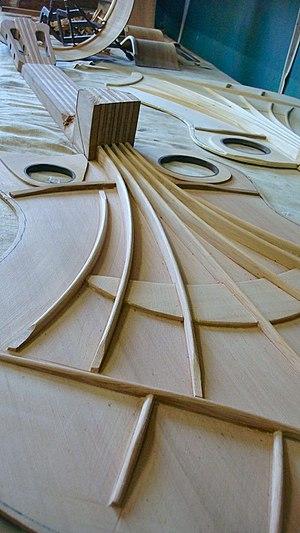
Fabrication manche intégral
Nicolas Wilgenbus est un luthier français, né le 6 juin 1978 dans le Val-d'Oise.